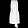
Label: Dress